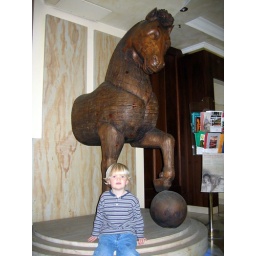
This is a copy of a wooden horse in Padua that's really old and was originally made for a party.